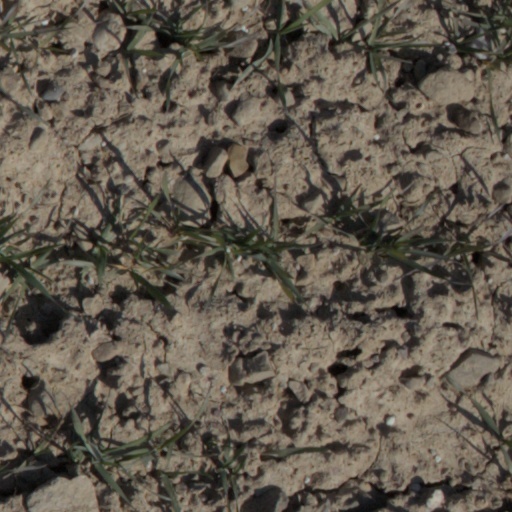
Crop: wheat